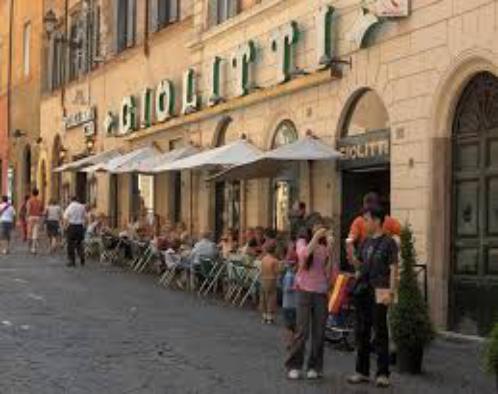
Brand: Giolitti
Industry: Food